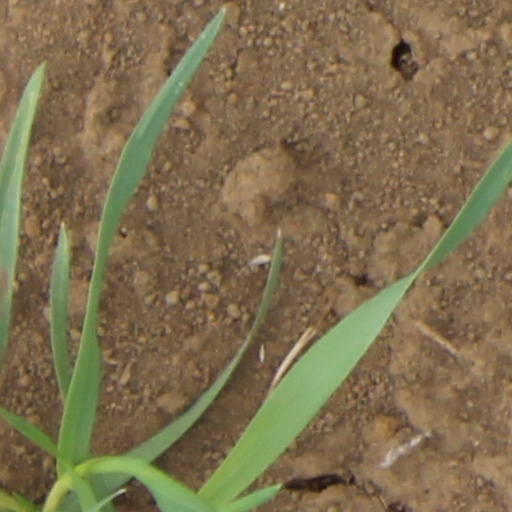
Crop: wheat